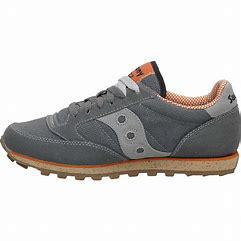
Brand: Saucony
Model: Jazz